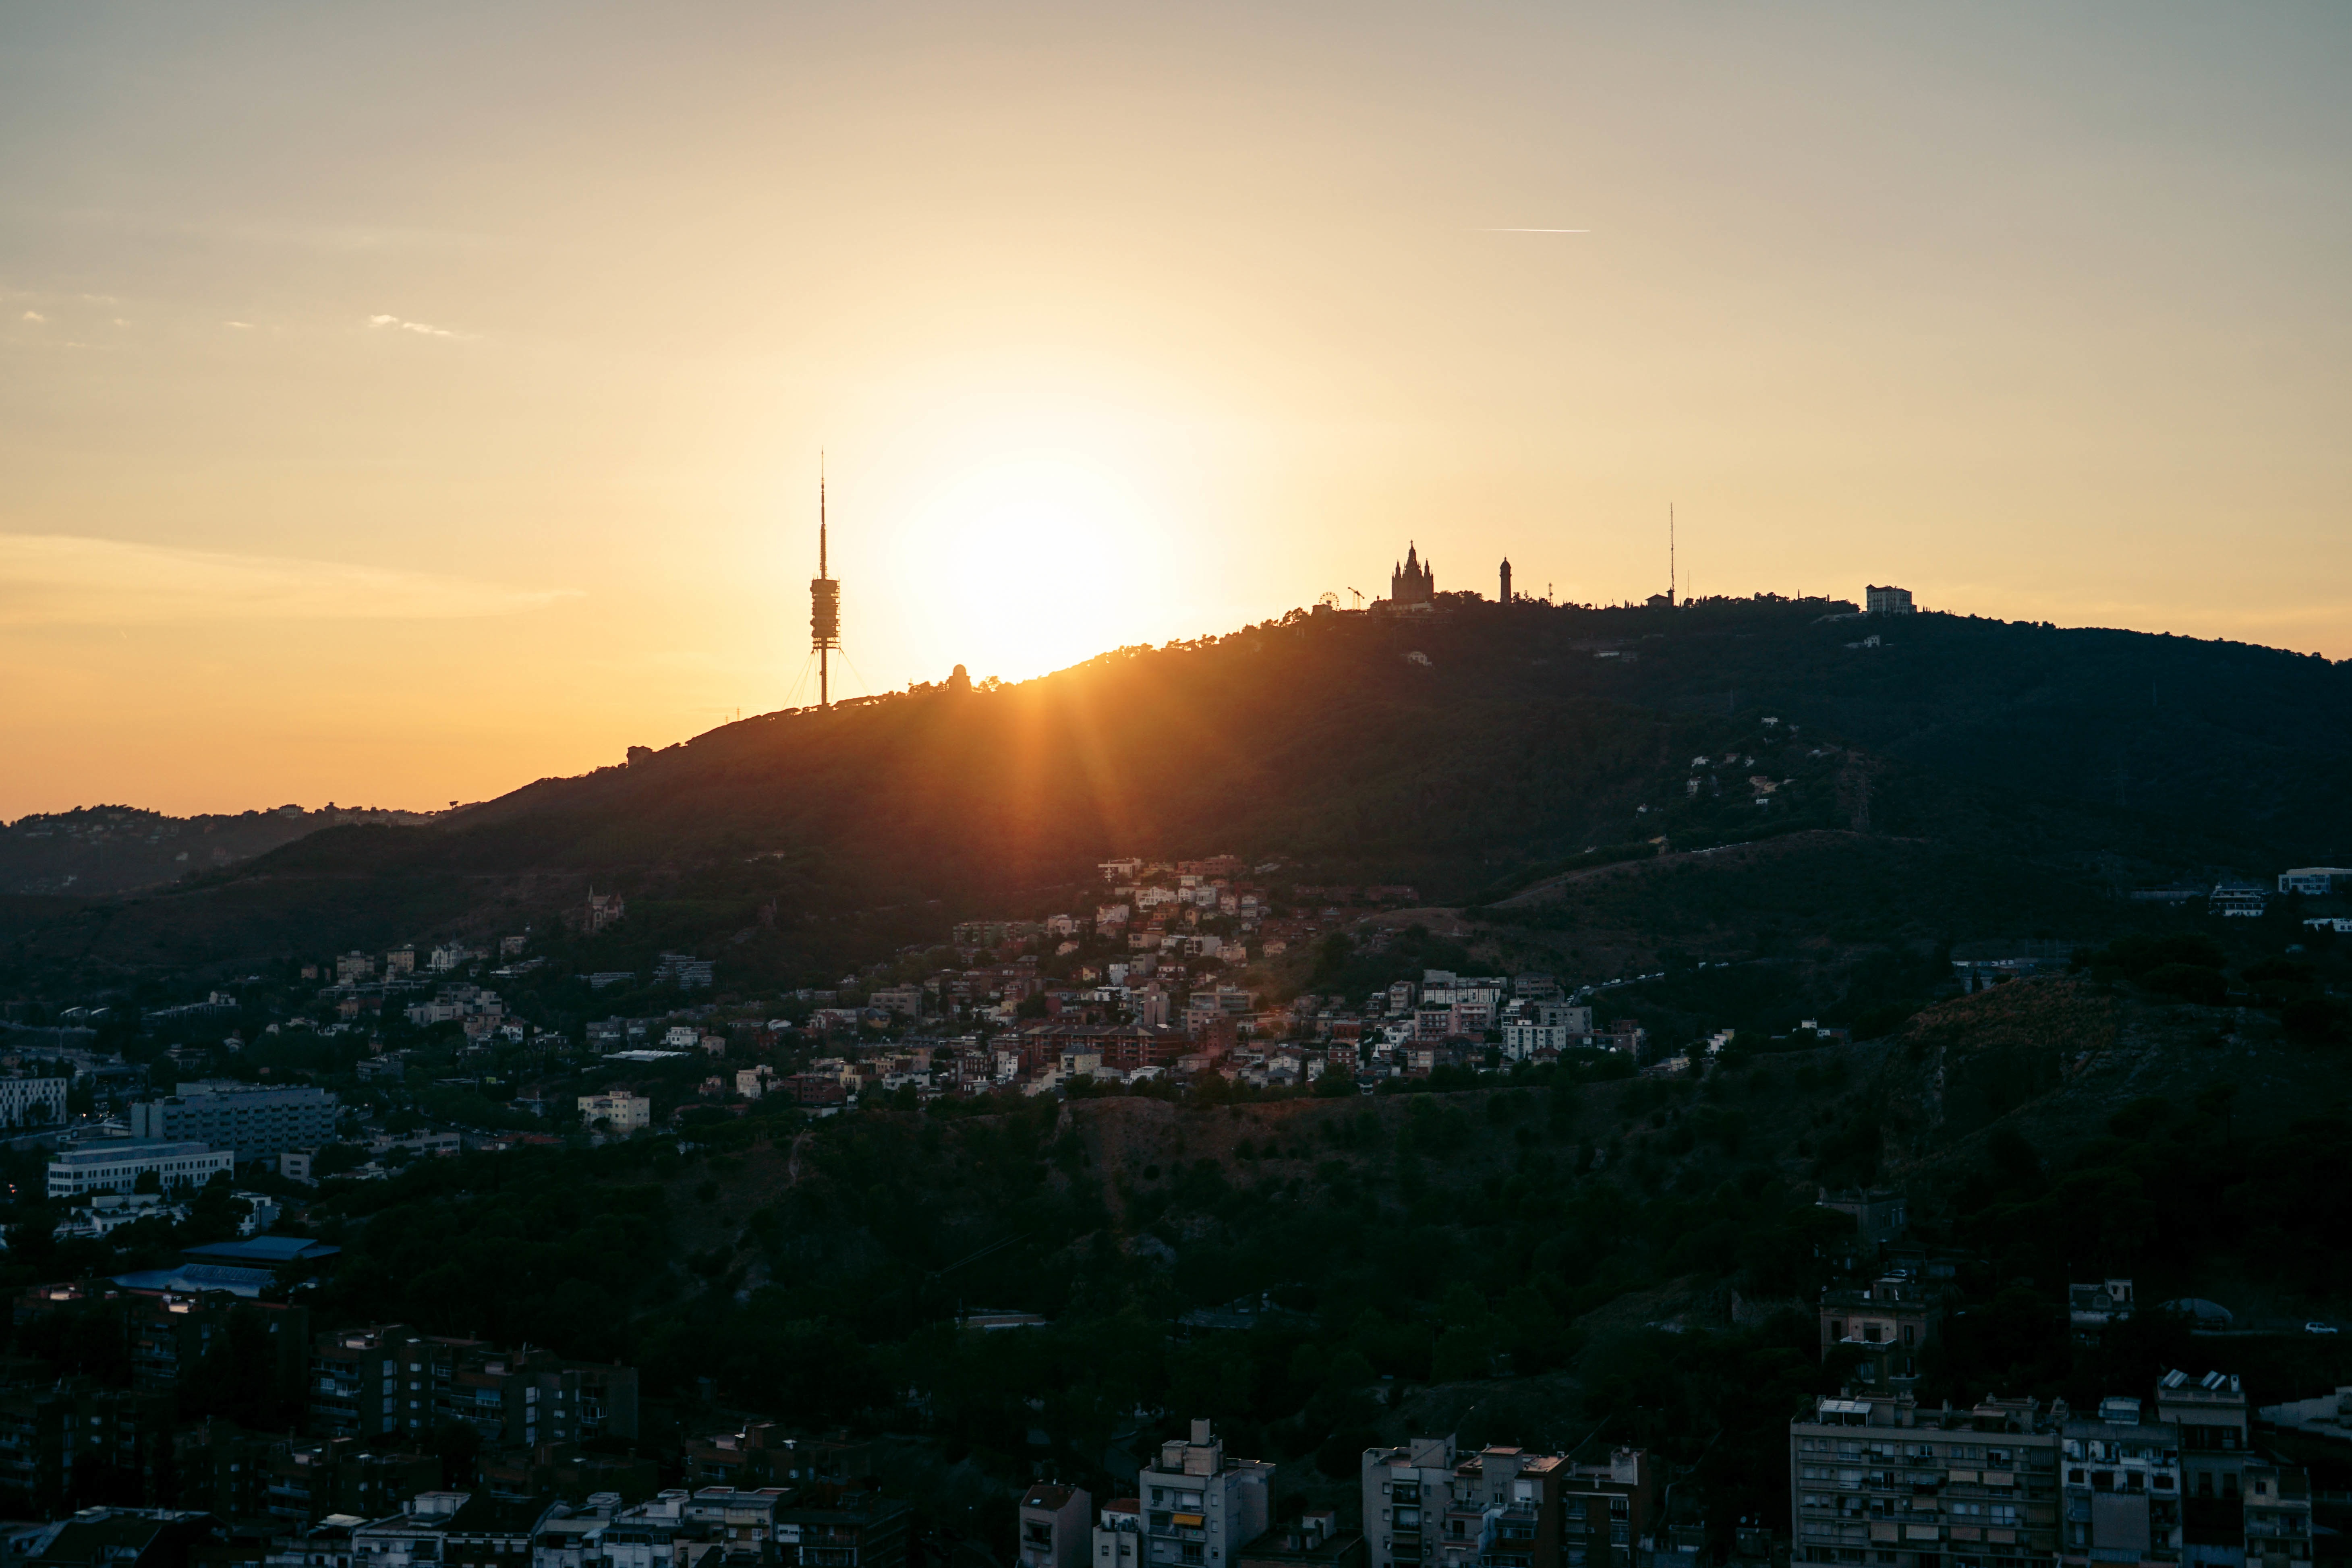
mountain, cloud, sun, sunrise, sunset, sunlight, morning, hill, dawn, dusk, evening, afterglow, atmospheric phenomenon